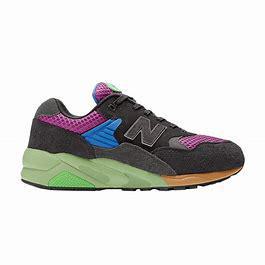
Brand: New
Model: Balance New Balance 580